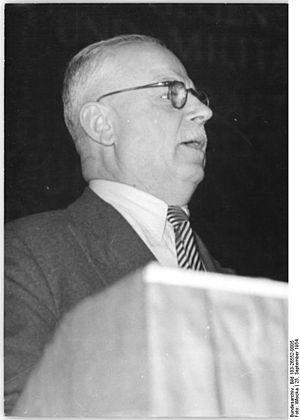
Robert Scholl, né le 13 avril 1891 à Mainhardt et mort le 25 octobre 1973 à Stuttgart, est un homme politique allemand, bavarois et libéral.